Frank Curcio

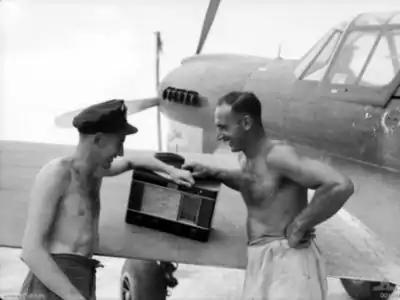
Frank Curcio (right) listening to the 1944 VFL Grand Final while stationed at Dutch New Guinea, with former Collingwood player, Ron McCann.

After Fitzroy and Brisbane combined their respective histories in 2001, the club unveiled a new 200 game honour board at the Gabba which included Fitzroy, Brisbane, and Brisbane Lion players. The board was hung in the players' rooms with a replica for the members' area. The board itself was christened the 'Curcio-McIvor' board, in honour of past players Frank Curcio and Scott McIvor.